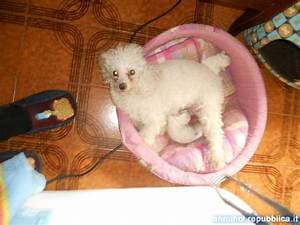
Label: dog